Ludwig Mies van der Rohe

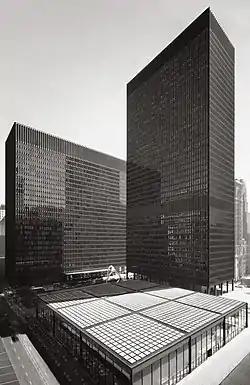
Chicago Federal Center, built 1964–1974

Chicago Federal Center Plaza, also known as Chicago Federal Plaza, unified three buildings of varying scales: the mid-rise Everett McKinley Dirksen United States Courthouse, the high-rise John C. Kluczynski Building, and the single-story Post Office building. The complex's plot area extends over two blocks; a one-block site, bounded by Jackson, Clark, Adams, and Dearborn streets, contains the Kluczynski Federal Building and U.S. Post Office Loop Station, while a parcel on an adjacent block to the east contains the Dirksen U.S. Courthouse. The structural framing of the buildings is formed of high-tensile bolted steel and concrete. The exterior curtain walls are defined by projecting steel I-beam mullions covered with flat black graphite paint, characteristic of Mies's designs. The balance of the curtain walls are of bronze-tinted glass panes, framed in shiny aluminum, and separated by steel spandrels, also covered with flat black graphite paint. The entire complex is organized on a 28-foot grid pattern subdivided into six 4-foot, 8-inch modules. This pattern extends from the granite-paved plaza into the ground-floor lobbies of the two tower buildings with the grid lines continuing vertically up the buildings and integrating each component of the complex. Associated architects that have played a role in the complex's long history from 1959 to 1974 include Schmidt, Garden & Erickson; C.F. Murphy Associates; and A. Epstein & Sons.